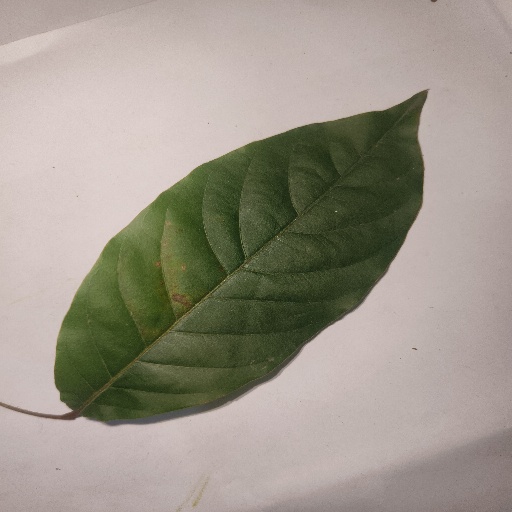
Species: HariTaki
Leaf condition: Healthy Leaf